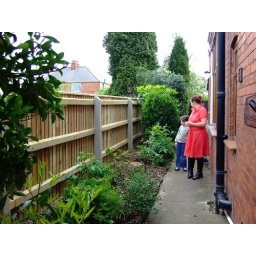
New tall fence by house